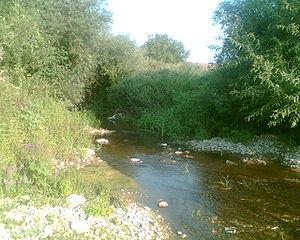
La Jasenička reka est une rivière de Serbie. Sa longueur est de 55 km. Elle est un affluent droit du Danube.